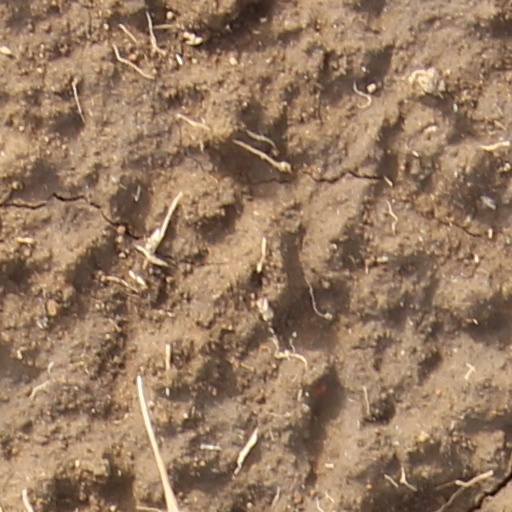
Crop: wheat